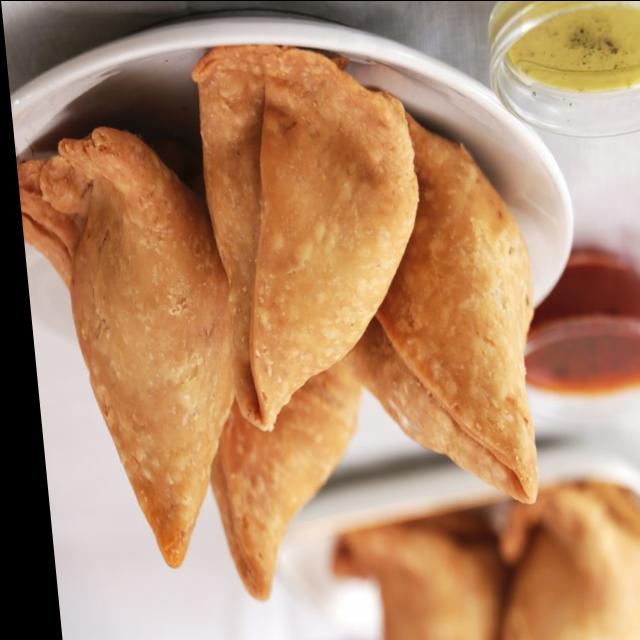
Dish: samosa